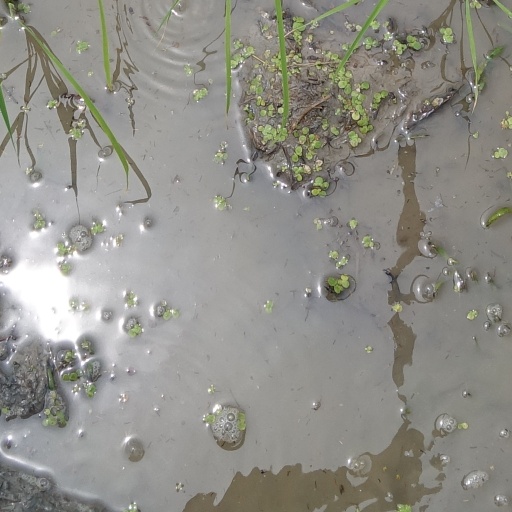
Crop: rice